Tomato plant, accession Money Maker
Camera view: vertical (180 deg); turntable rotation: 30 degrees
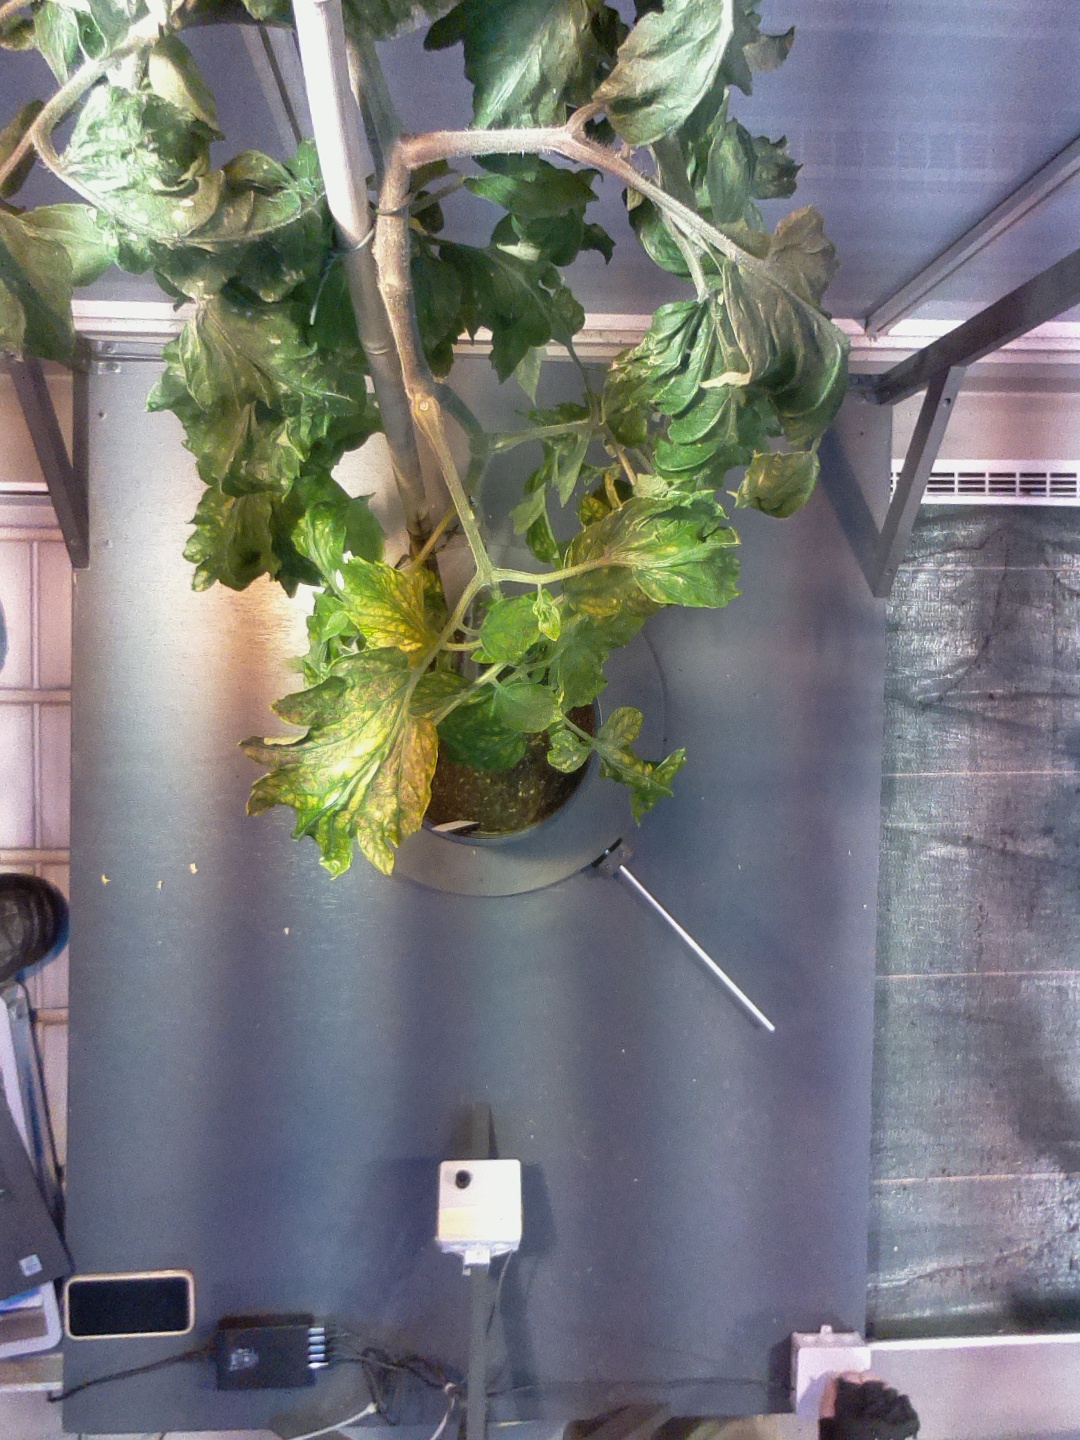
BBCH growth stage 74: 40%-50% of final fruit size